Chris Dickerson (bodybuilder)

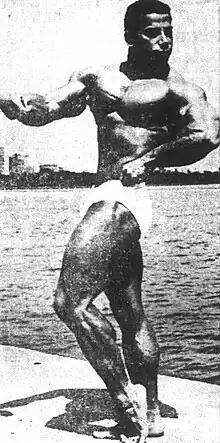
Dickerson, circa 1970

Henri Christophe Dickerson (August 25, 1939 – December 23, 2021) was an American professional bodybuilder.